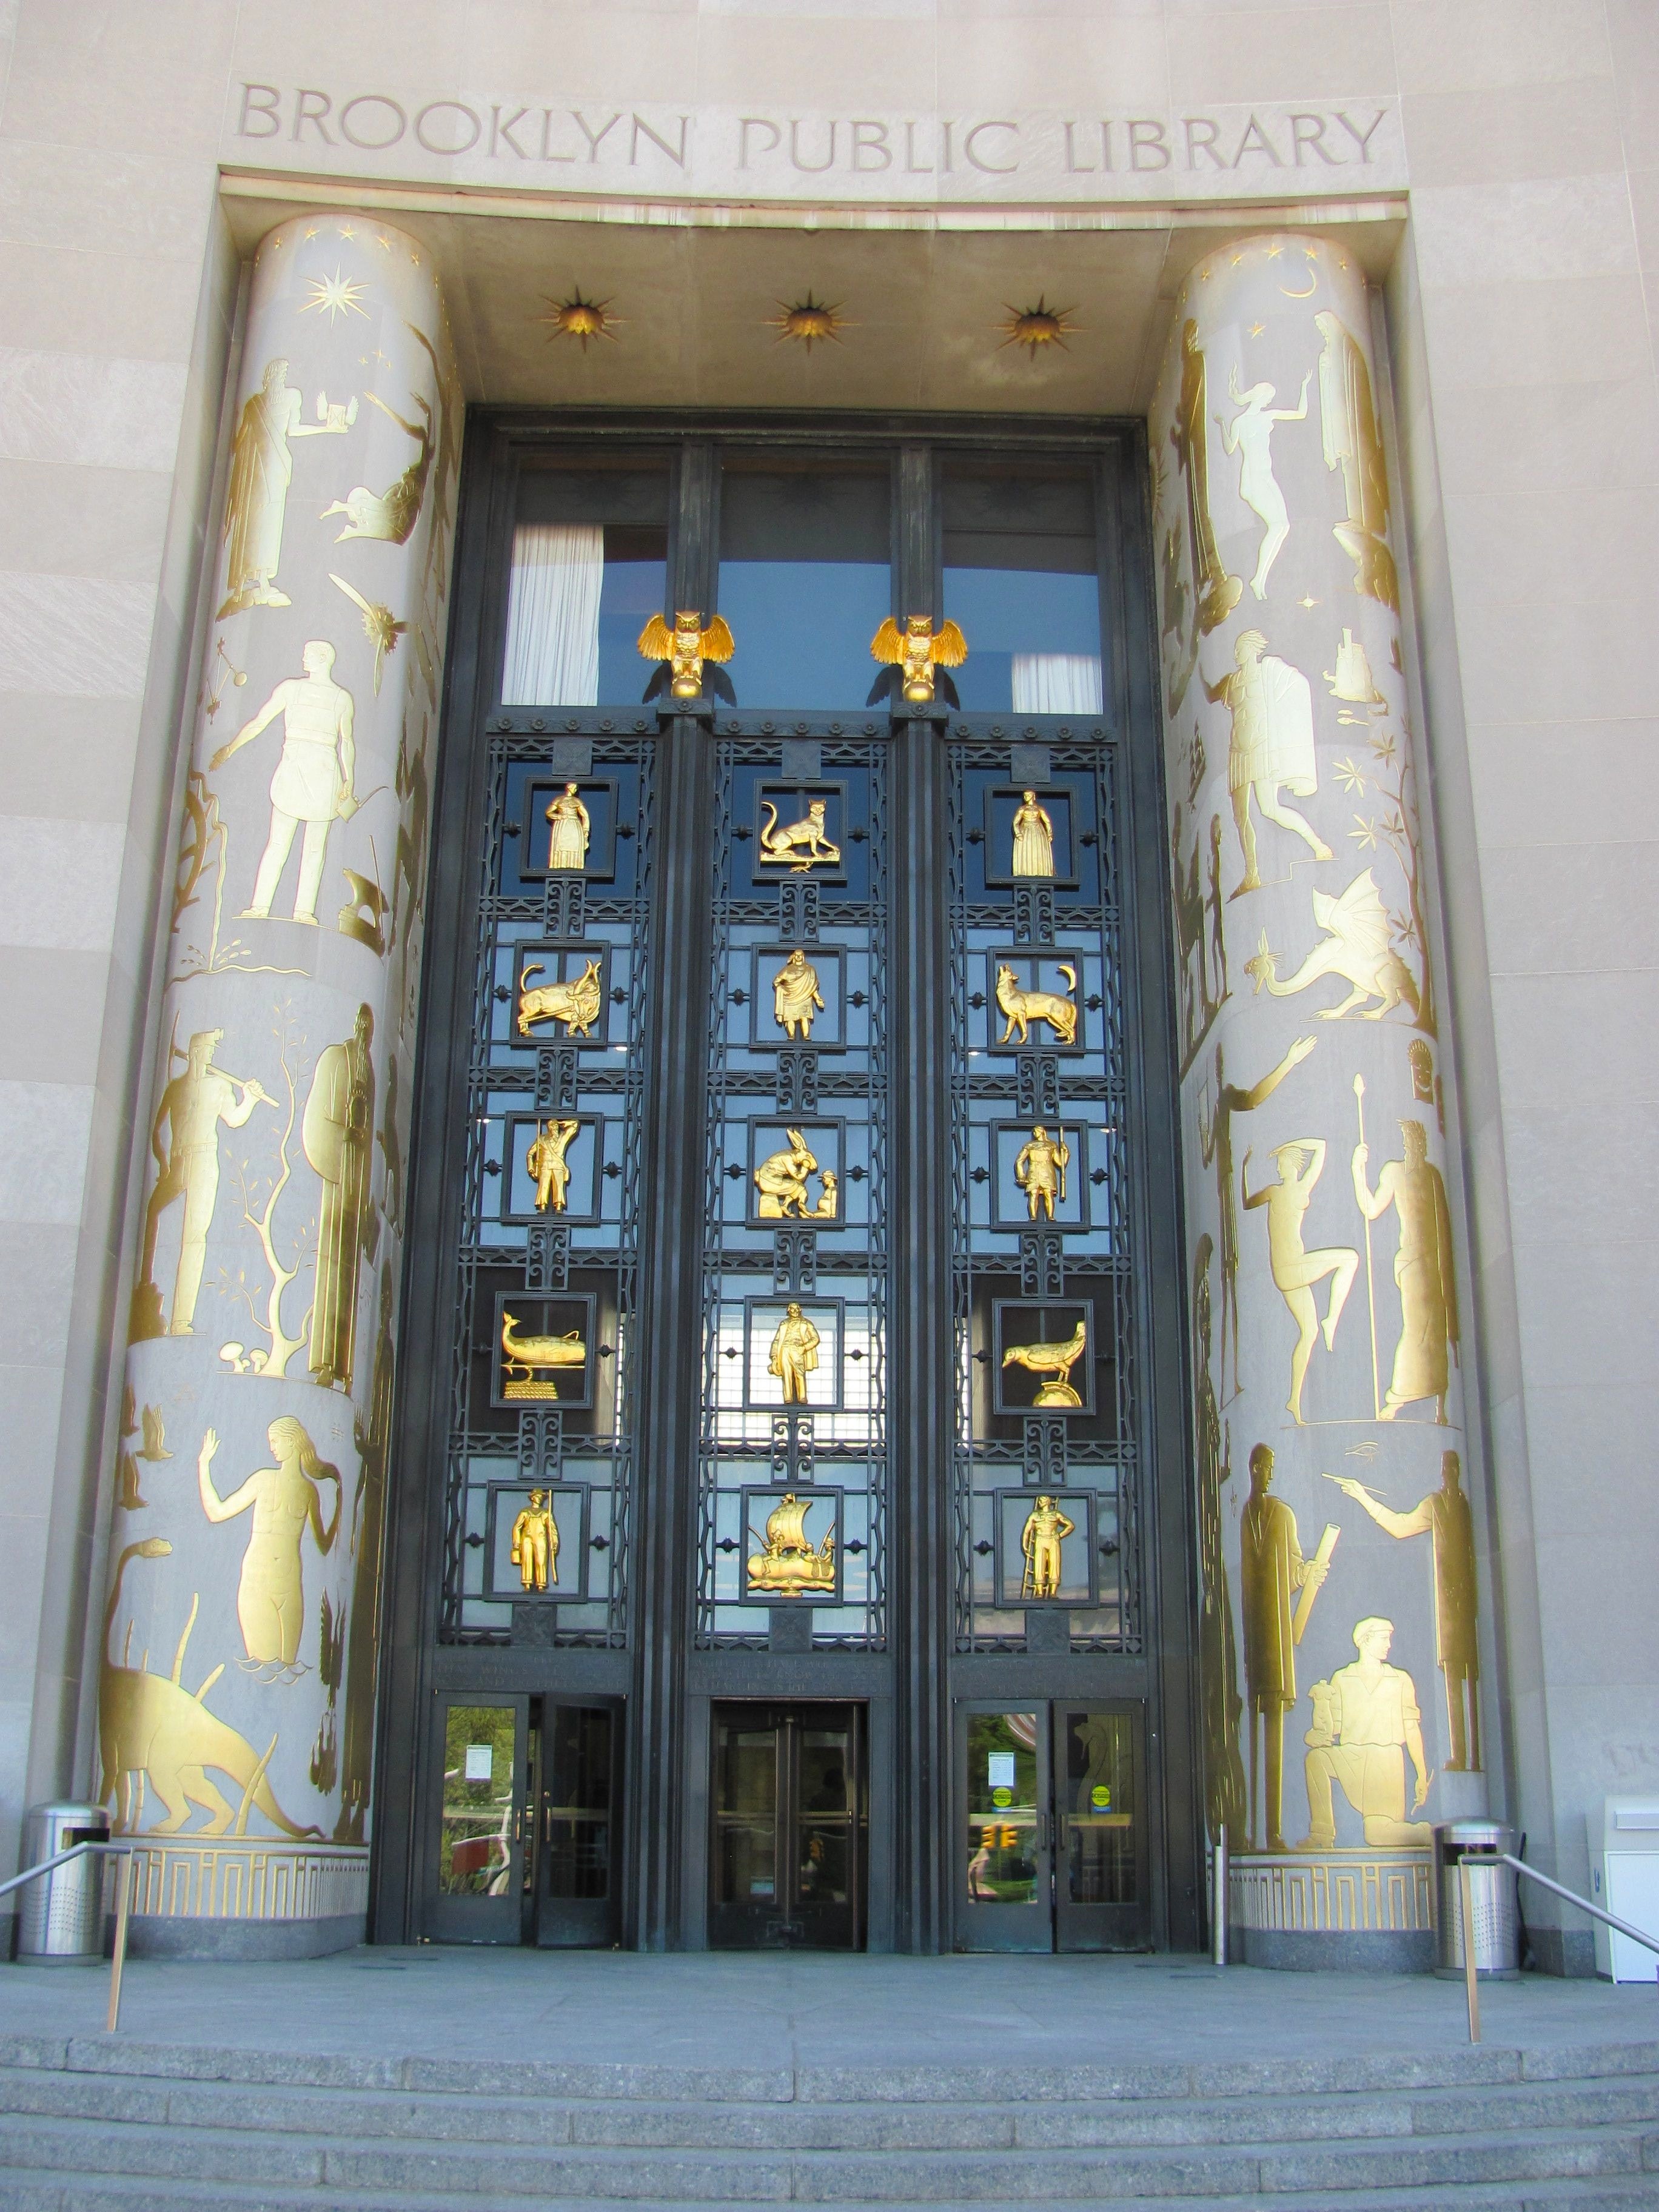
architecture, structure, window, glass, building, palace, urban, new york city, arch, column, entrance, landmark, facade, brooklyn, yellow, door, doorway, interior design, outside, library, ornate, decorative, columns, public, figures